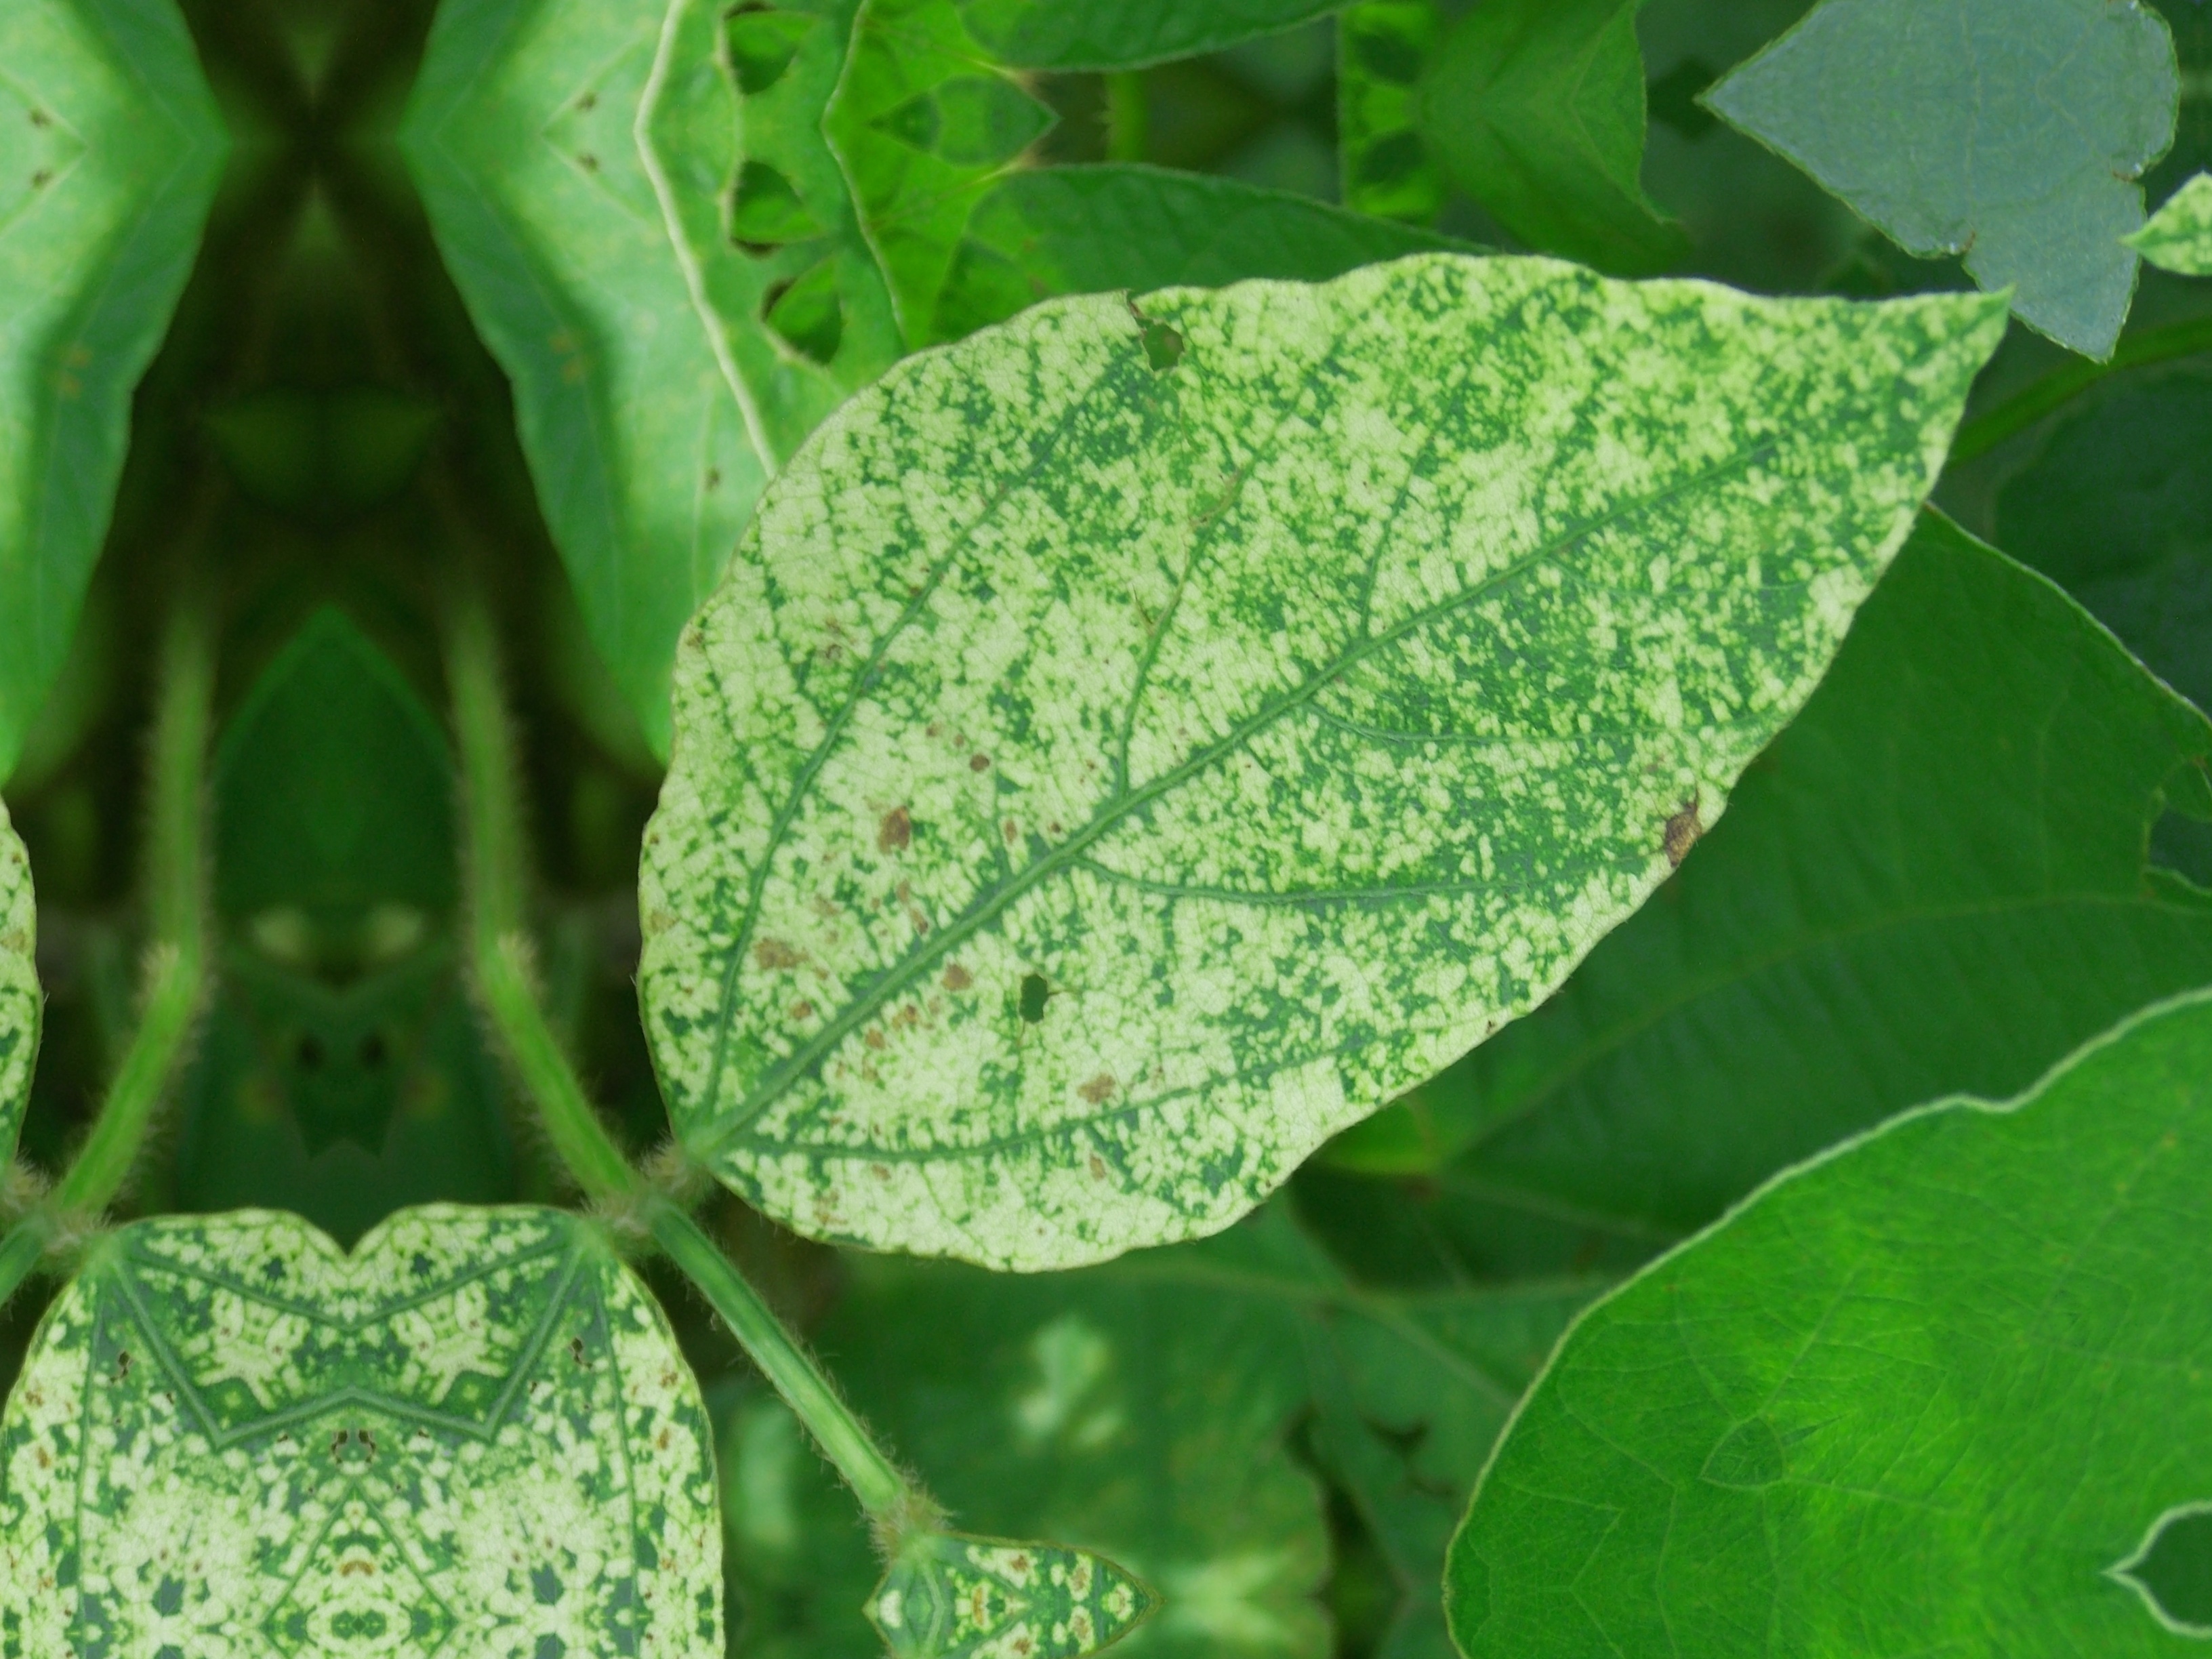
Label: Disease